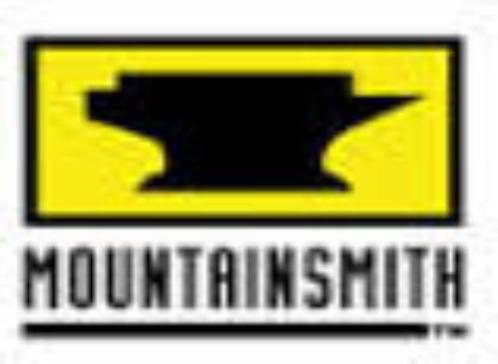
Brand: mountainsmith
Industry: Sports